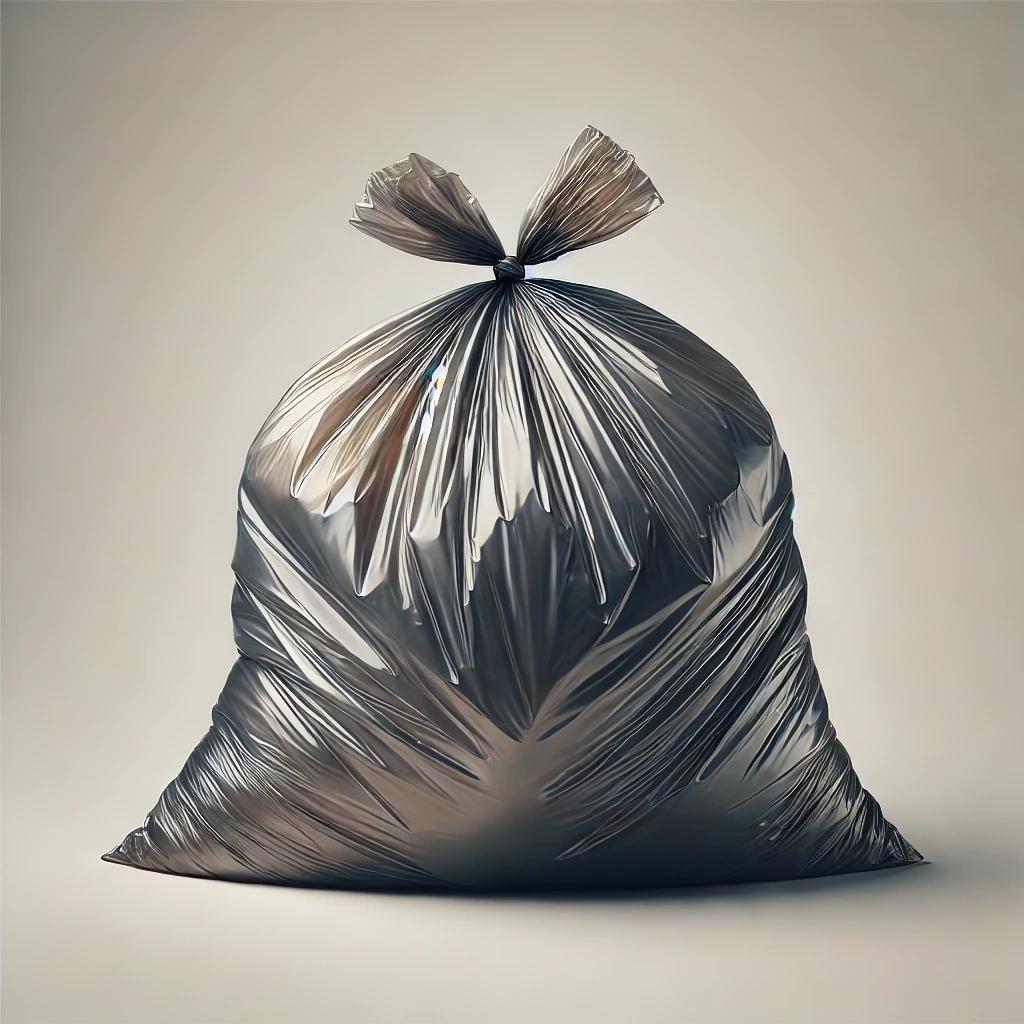
Etiqueta: plástico